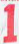
Number: 1